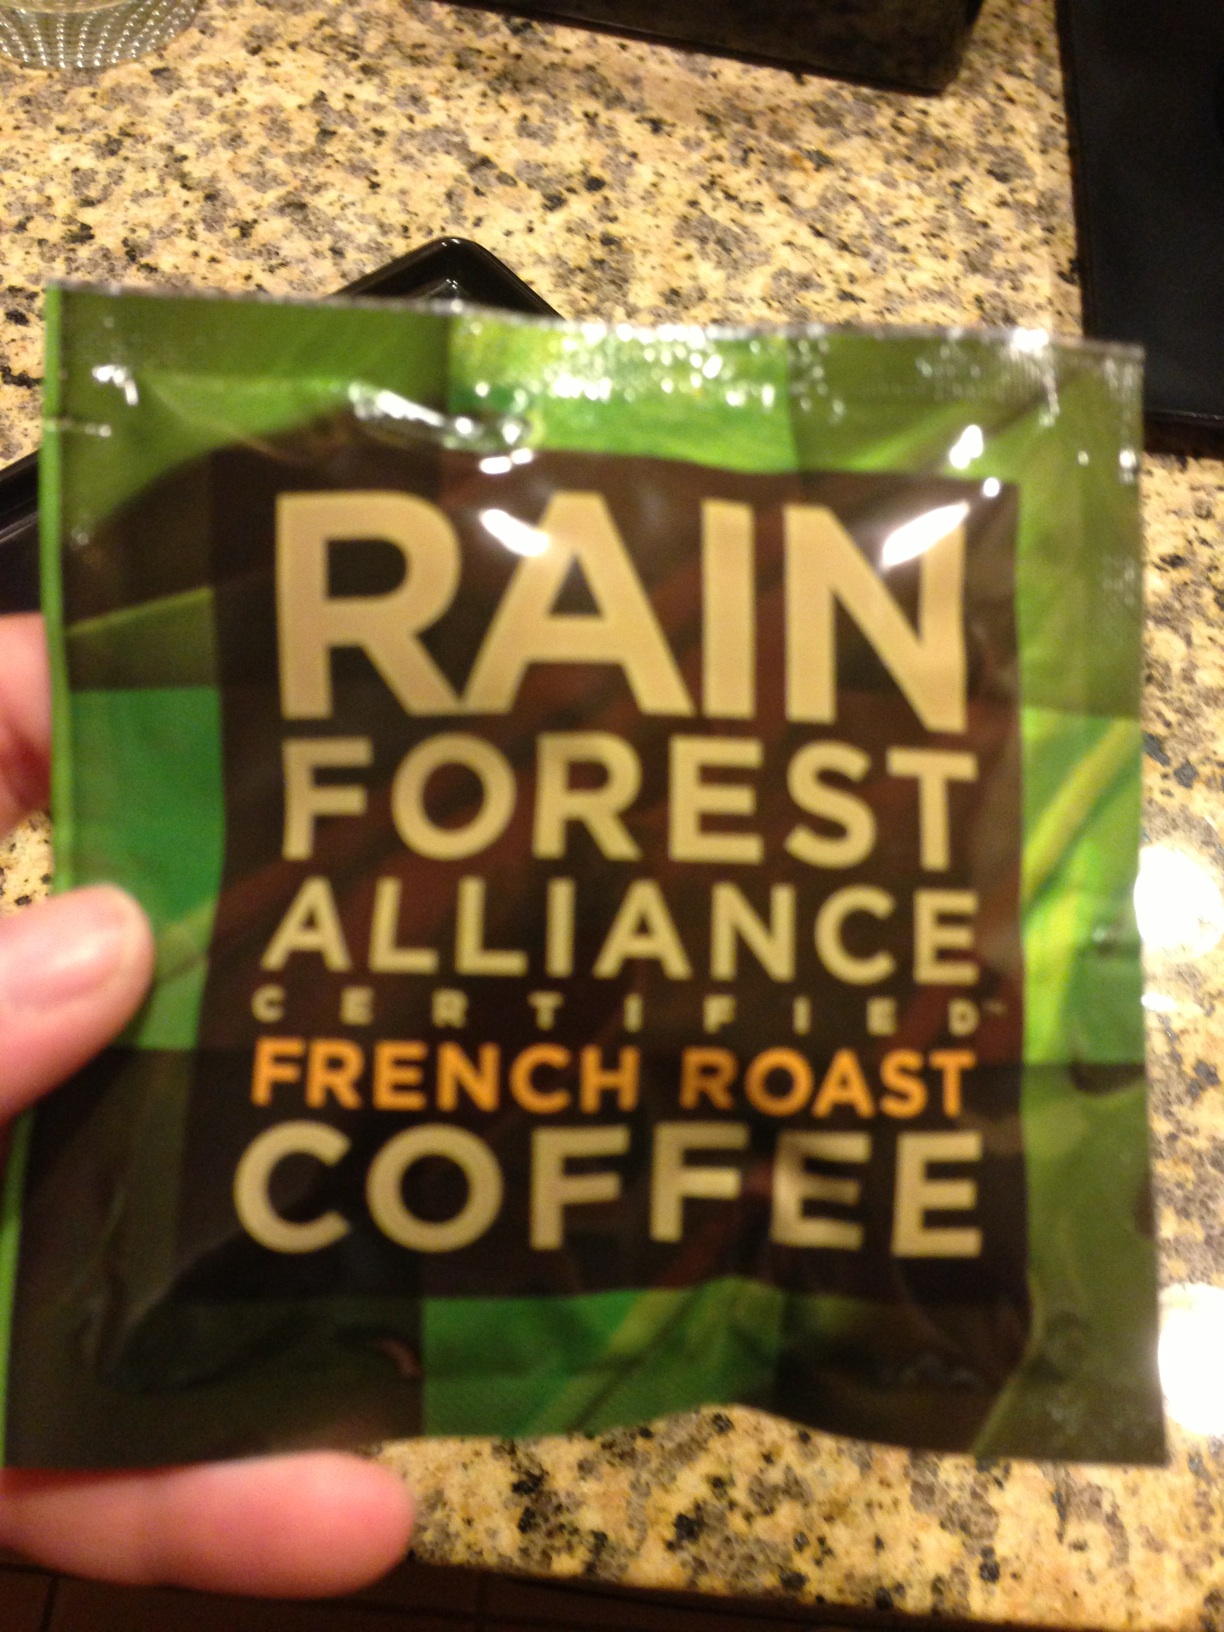Question: Decaf or regular coffee?
Answer: regular